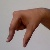
The image shows a hand gesture representing the letter 'Q' in Indian Sign Language.